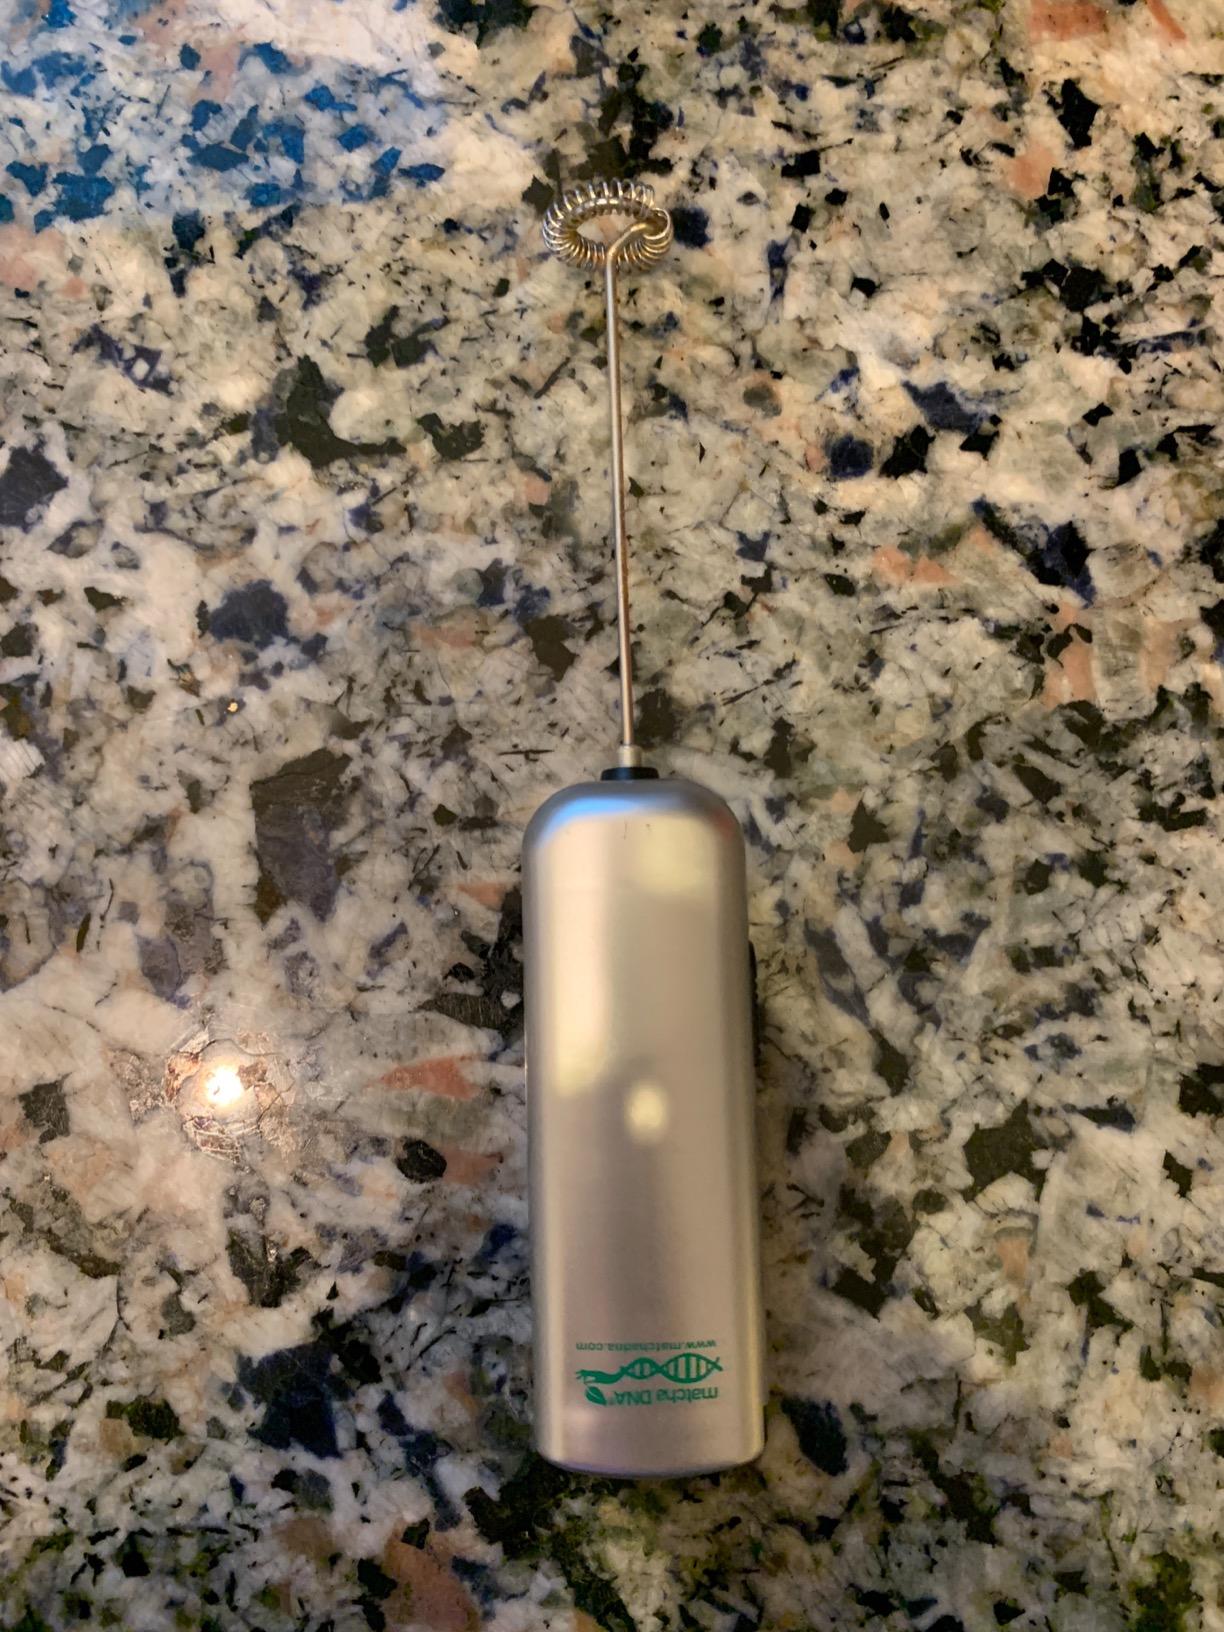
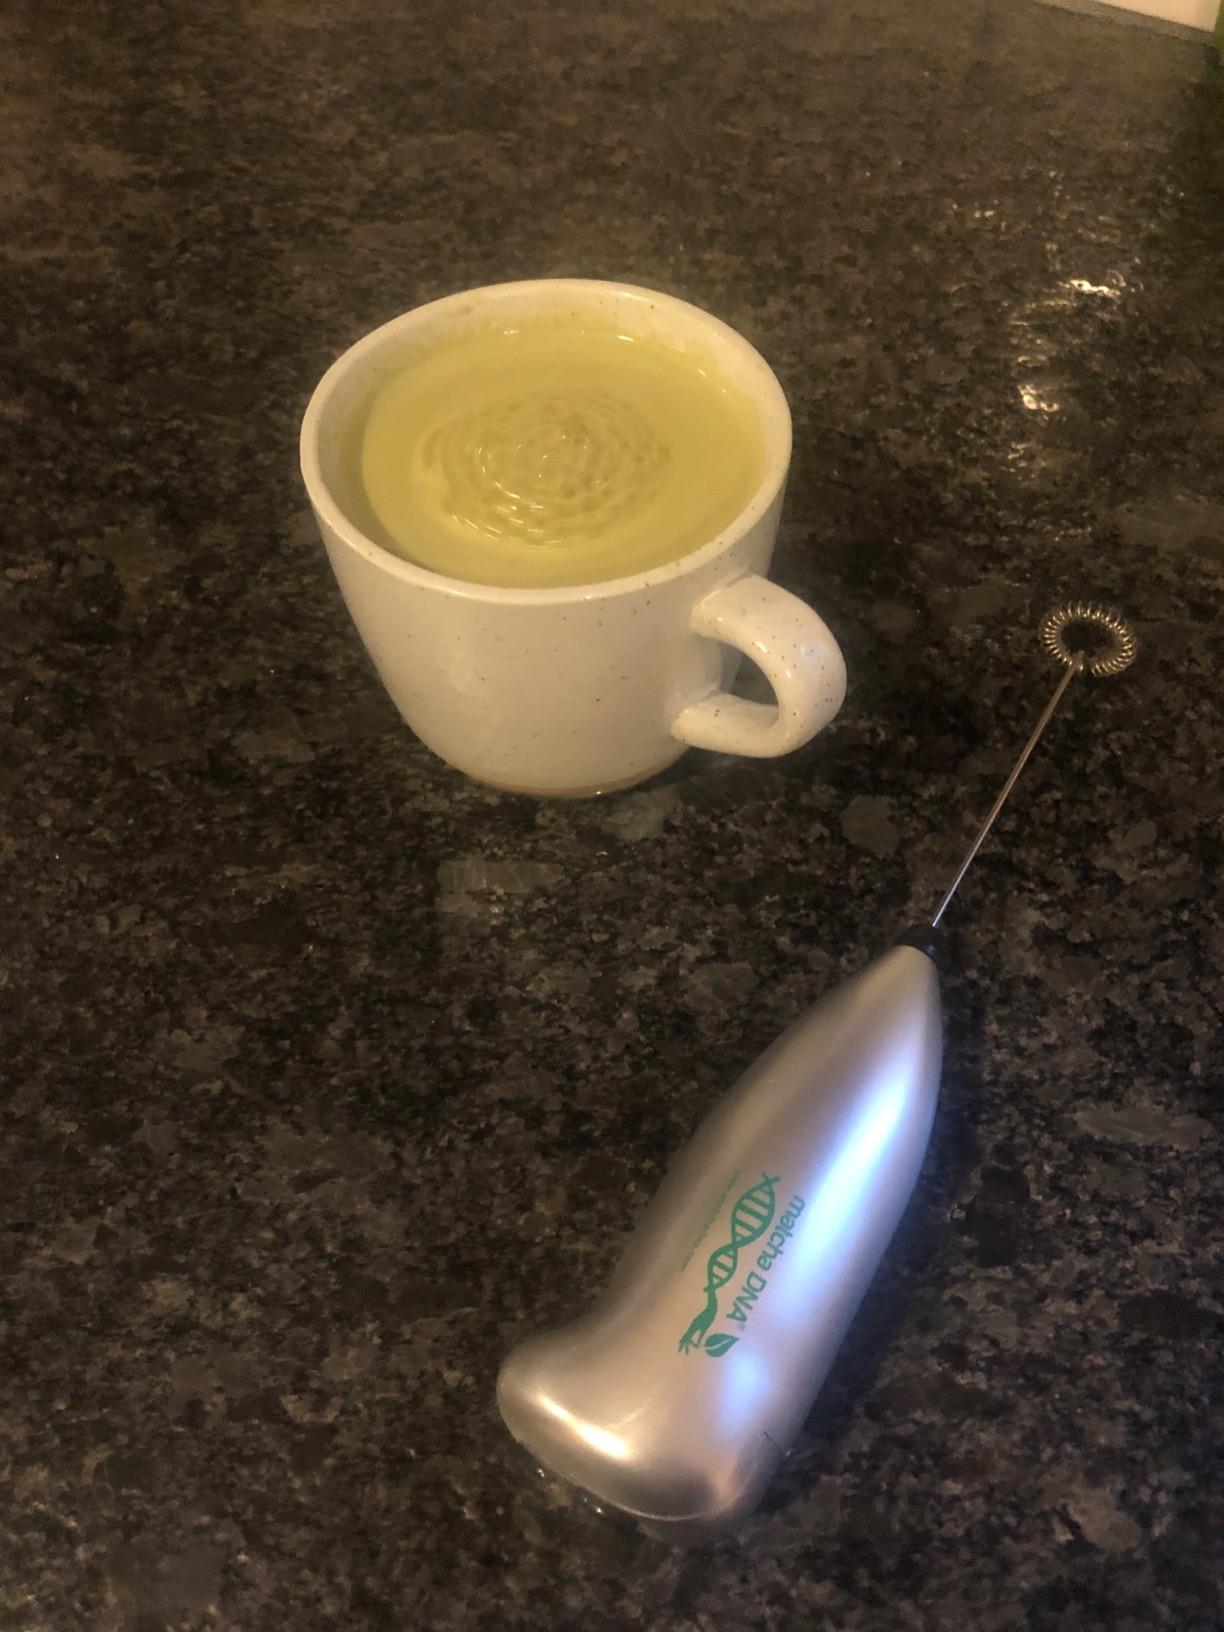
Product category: items_mixer
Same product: no